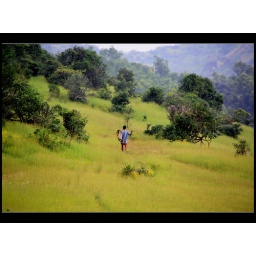
This Picture was shot at Tungarli Dam in Lonavala. A man was walking back home after the days work.